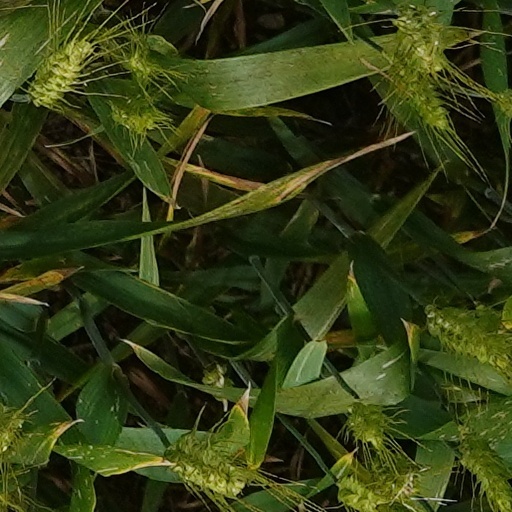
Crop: wheat